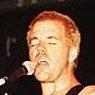
Age: 21